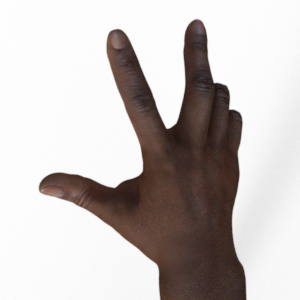
Label: scissors